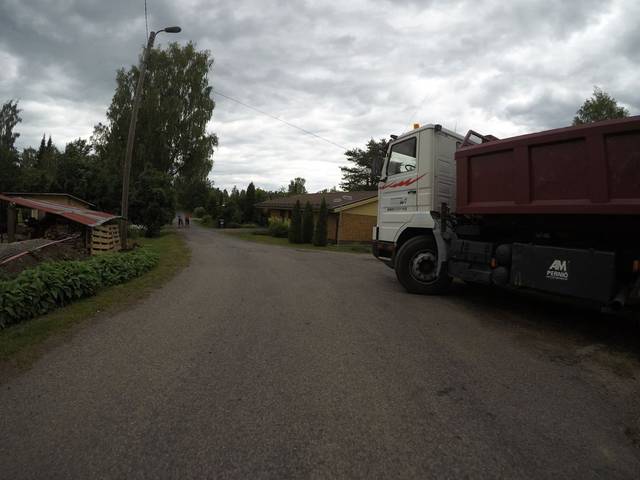
Region: Finland
Coordinates: 60.981, 24.444